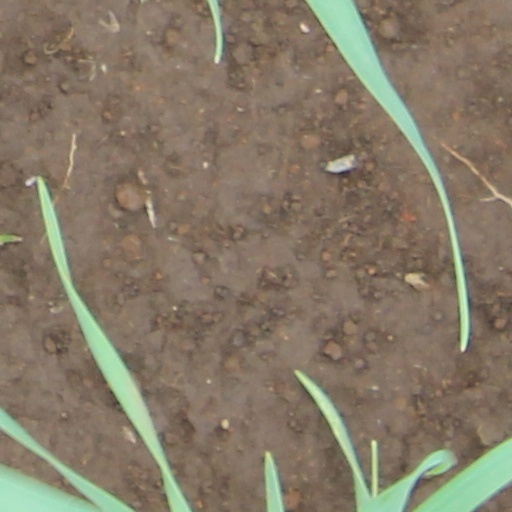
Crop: wheat